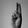
ASL letter: U